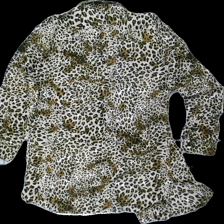
View: back
Type: Shirt
Category: Ladies
Brand: Not in the list
Brand text on label: PEP
Colors: Beige, Black, Brown
Material: 100% Viscose
Pattern: Animal print
Cut: Long
Size: M
Season: All
Price range: 50-100
Recommended usage: Reuse
Description: Long shirt with animal print